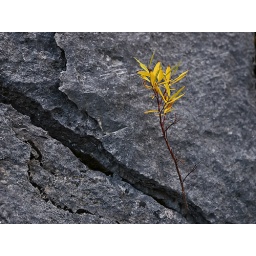
plant growing from crevice in boulder in bottom of Medicine lake Jasper park